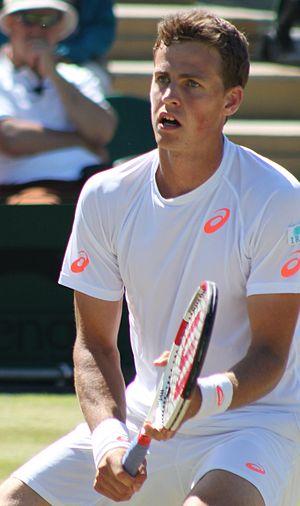
Vasek Pospisil, né le 23 juin 1990 à Vernon, est un joueur de tennis professionnel canadien.